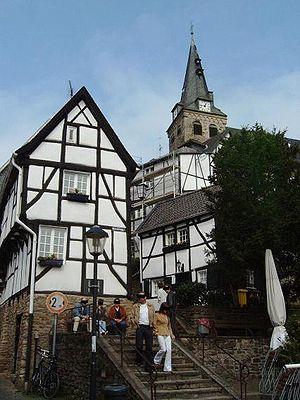
Kettwig est le plus grand quartier de la ville d'Essen, en Allemagne, qui compte 17.893 habitants au 30 juin 2017, pour une superficie de 15 km². La vieille ville est le centre du quartier. Le village fait partir à l'abbaye de Werden jusqu'à 1803 et après il a fait partir au Grand-duché de Berg.